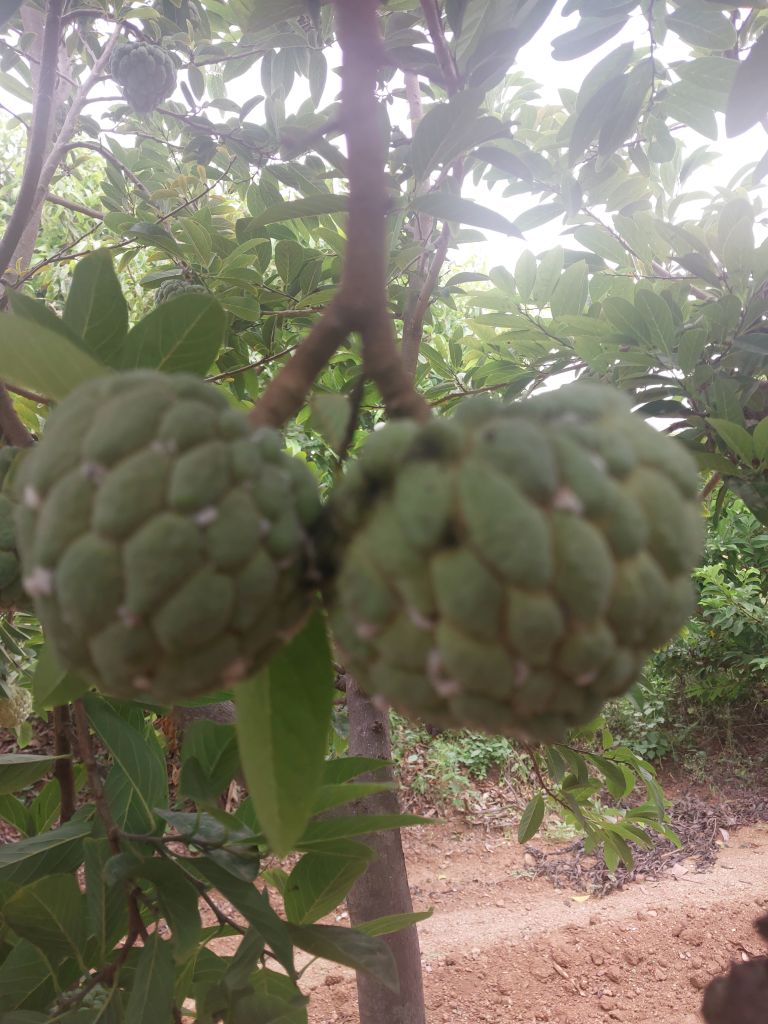
Disease label: Athracnose